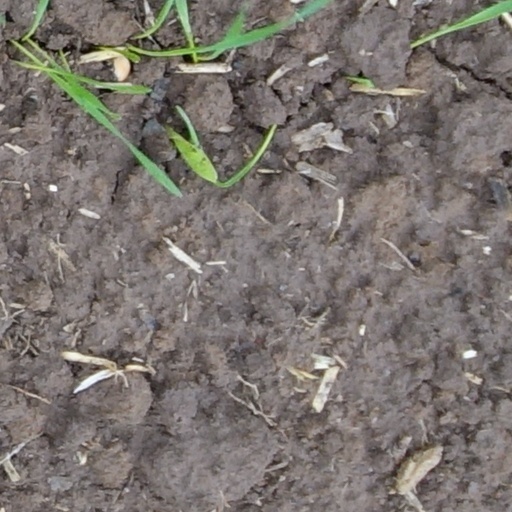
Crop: wheat